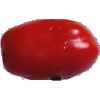
Label: Tomato 2